Spain women's national volleyball team

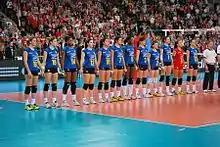
Spain volleyball women national team at the "FIVB World Championship European Qualification Women" in January 2014

!colspan=9|European Championship record